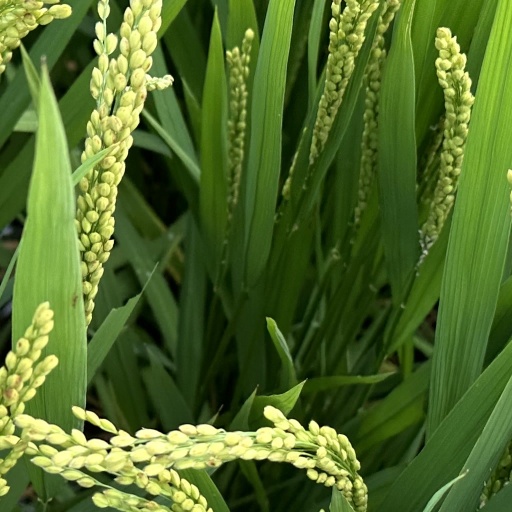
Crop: rice